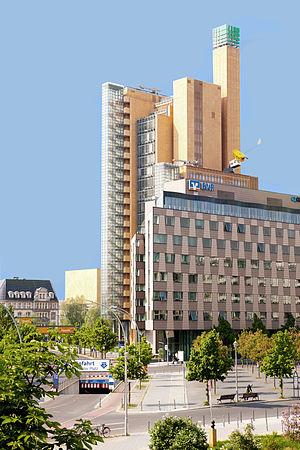
Le Bundesverband der Deutschen Volksbanken und Raiffeisenbanken e. V. est l’organe représentatif principal du groupe bancaire coopératif en Allemagne. Les 1.021 banques coopératives sont membres du BVR. Il s’agit d’une part des banques populaires, des banques Raiffeisen, des banques Sparda, des banques PSD, des banques ecclésiastiques ainsi que d’institutions coopératives particulières. Membres sont également les banques centrales coopératives, les entreprises liées au groupe financier ainsi que les services de contrôle coopératifs. Le bilan du groupe financier coopératif s’élève à 1.090 milliards euros et emploie 160.000 personnes.